Electro-Motive Diesel

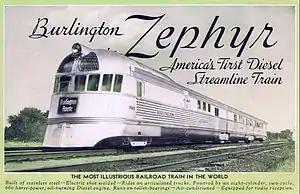
"Burlington Zephyr", powered by EMC diesel-electric drive

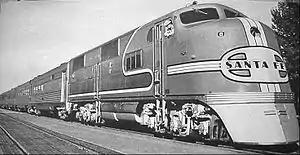
EMC E1, one of EMC's earliest standard production model locomotives

Harold L. Hamilton and Paul Turner founded the Electro-Motive Engineering Corporation in Cleveland, Ohio, in 1922, soon renaming it to Electro-Motive Company (EMC). The company developed and marketed self-propelled railcars using General Electric's newly developed internal combustion-electric propulsion and control systems. Hamilton started his railroading career as a fireman, then locomotive engineer, on the Southern Pacific Railroad, then became a manager with the Florida East Coast Railway before he left railroading for a marketing position with the White Motor Company, an early manufacturer of trucks and buses, in Denver. Training and service agreements were part of White's marketing package that Hamilton would carry over to EMC. Aware of the needs of branch line services of railroads and the opportunities provided with GE's new internal combustion-electric propulsion and control technology, he quit his position with White and set up shop in a Chicago hotel with his partner and a designer to develop and market a new generation of self-propelled railcars. In 1923 EMC sold two gasoline-powered rail motor cars, one to the Chicago Great Western and the other to the Northern Pacific. EMC subcontracted the body construction to St Louis Car Company, electrical components to General Electric, and the prime mover to the Winton Engine Company of Cleveland, Ohio. The motorcars were delivered in 1924 and worked well, fortunate for the fledgling company, because the sales were conditional on satisfactory performance. In 1925 EMC entered full-scale production, selling 27 railcars.